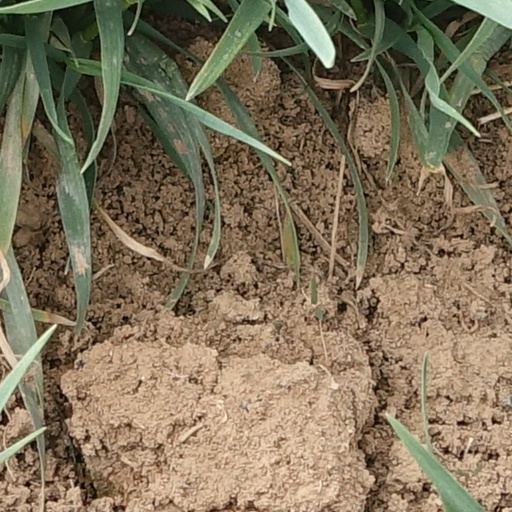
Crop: wheat